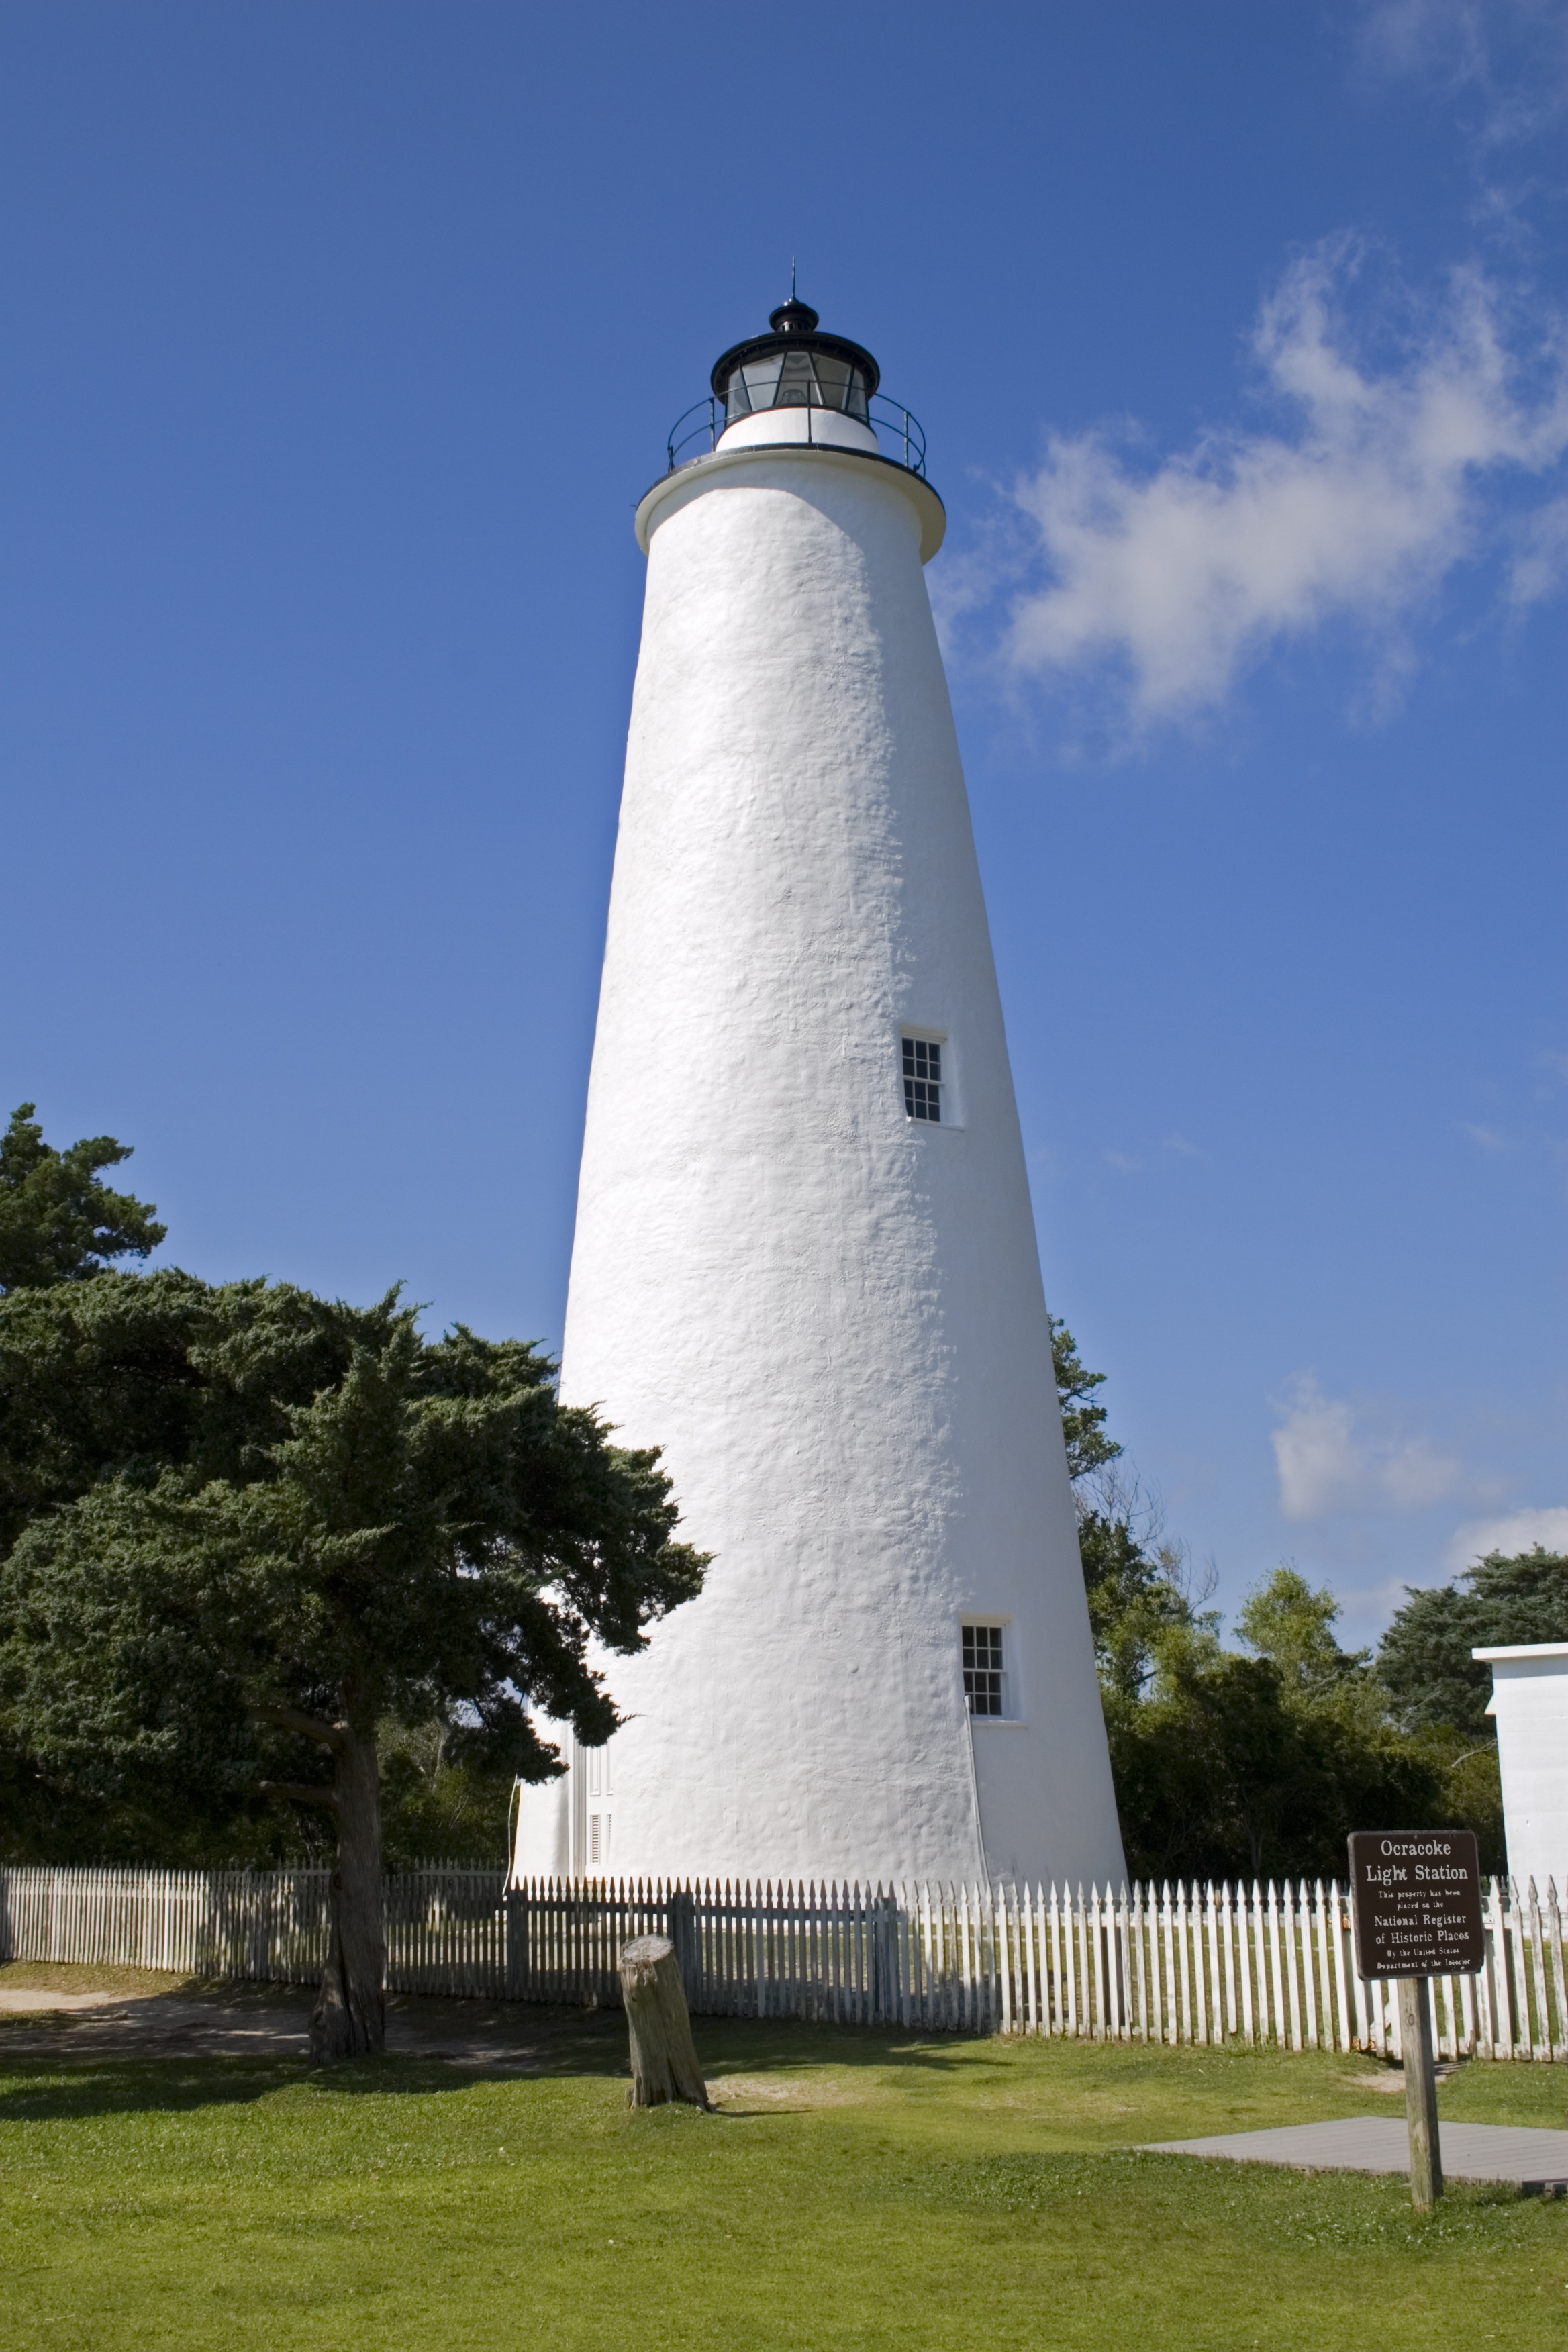
lighthouse, tower, landmark, north carolina, okracoke, outer banks